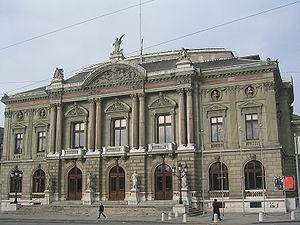
Cité-centre est un terme administratif désignant le centre-ville de Genève.